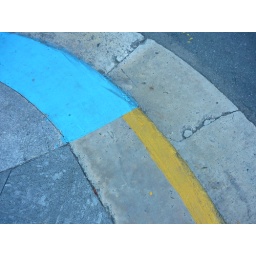
The pavement in San Juan is blue for wheelchair crossings, yellow for illegal to park